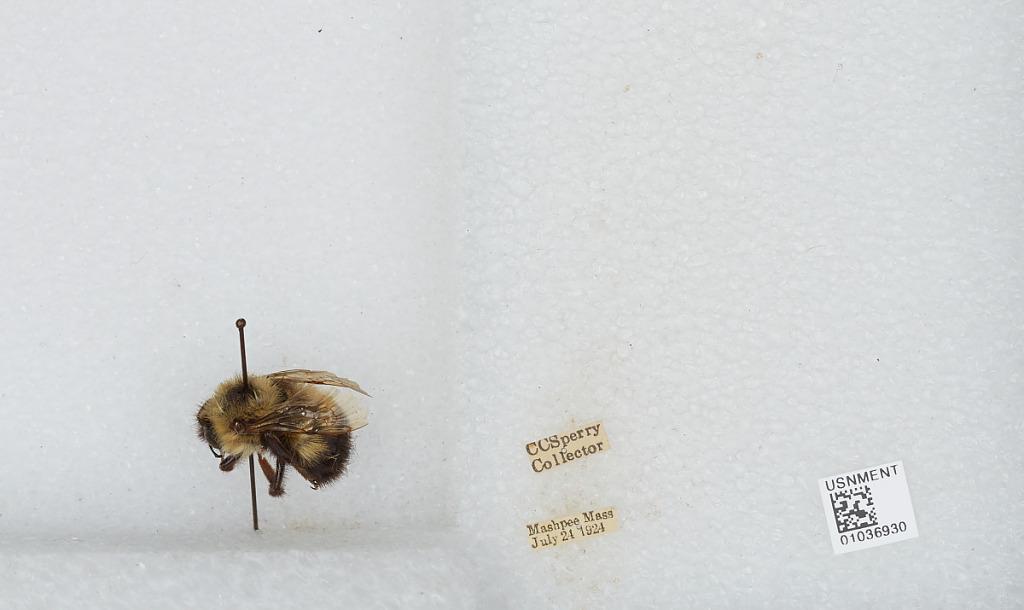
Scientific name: Bombus sp.
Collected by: C. Sperry
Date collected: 1924-7-24
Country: United States
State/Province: Massachusetts
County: Barnstable
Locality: Mashpee
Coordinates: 41.6483, -70.4817